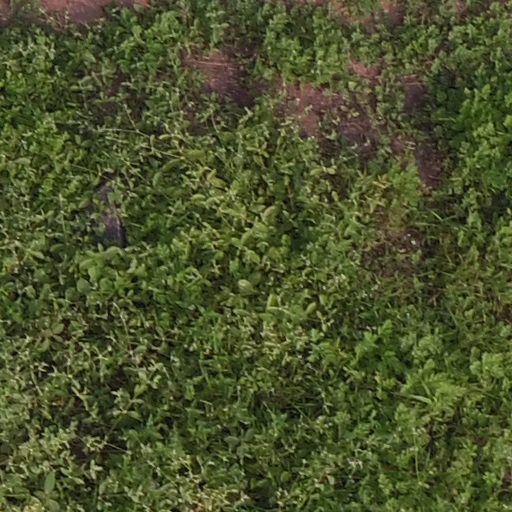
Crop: maize; corn